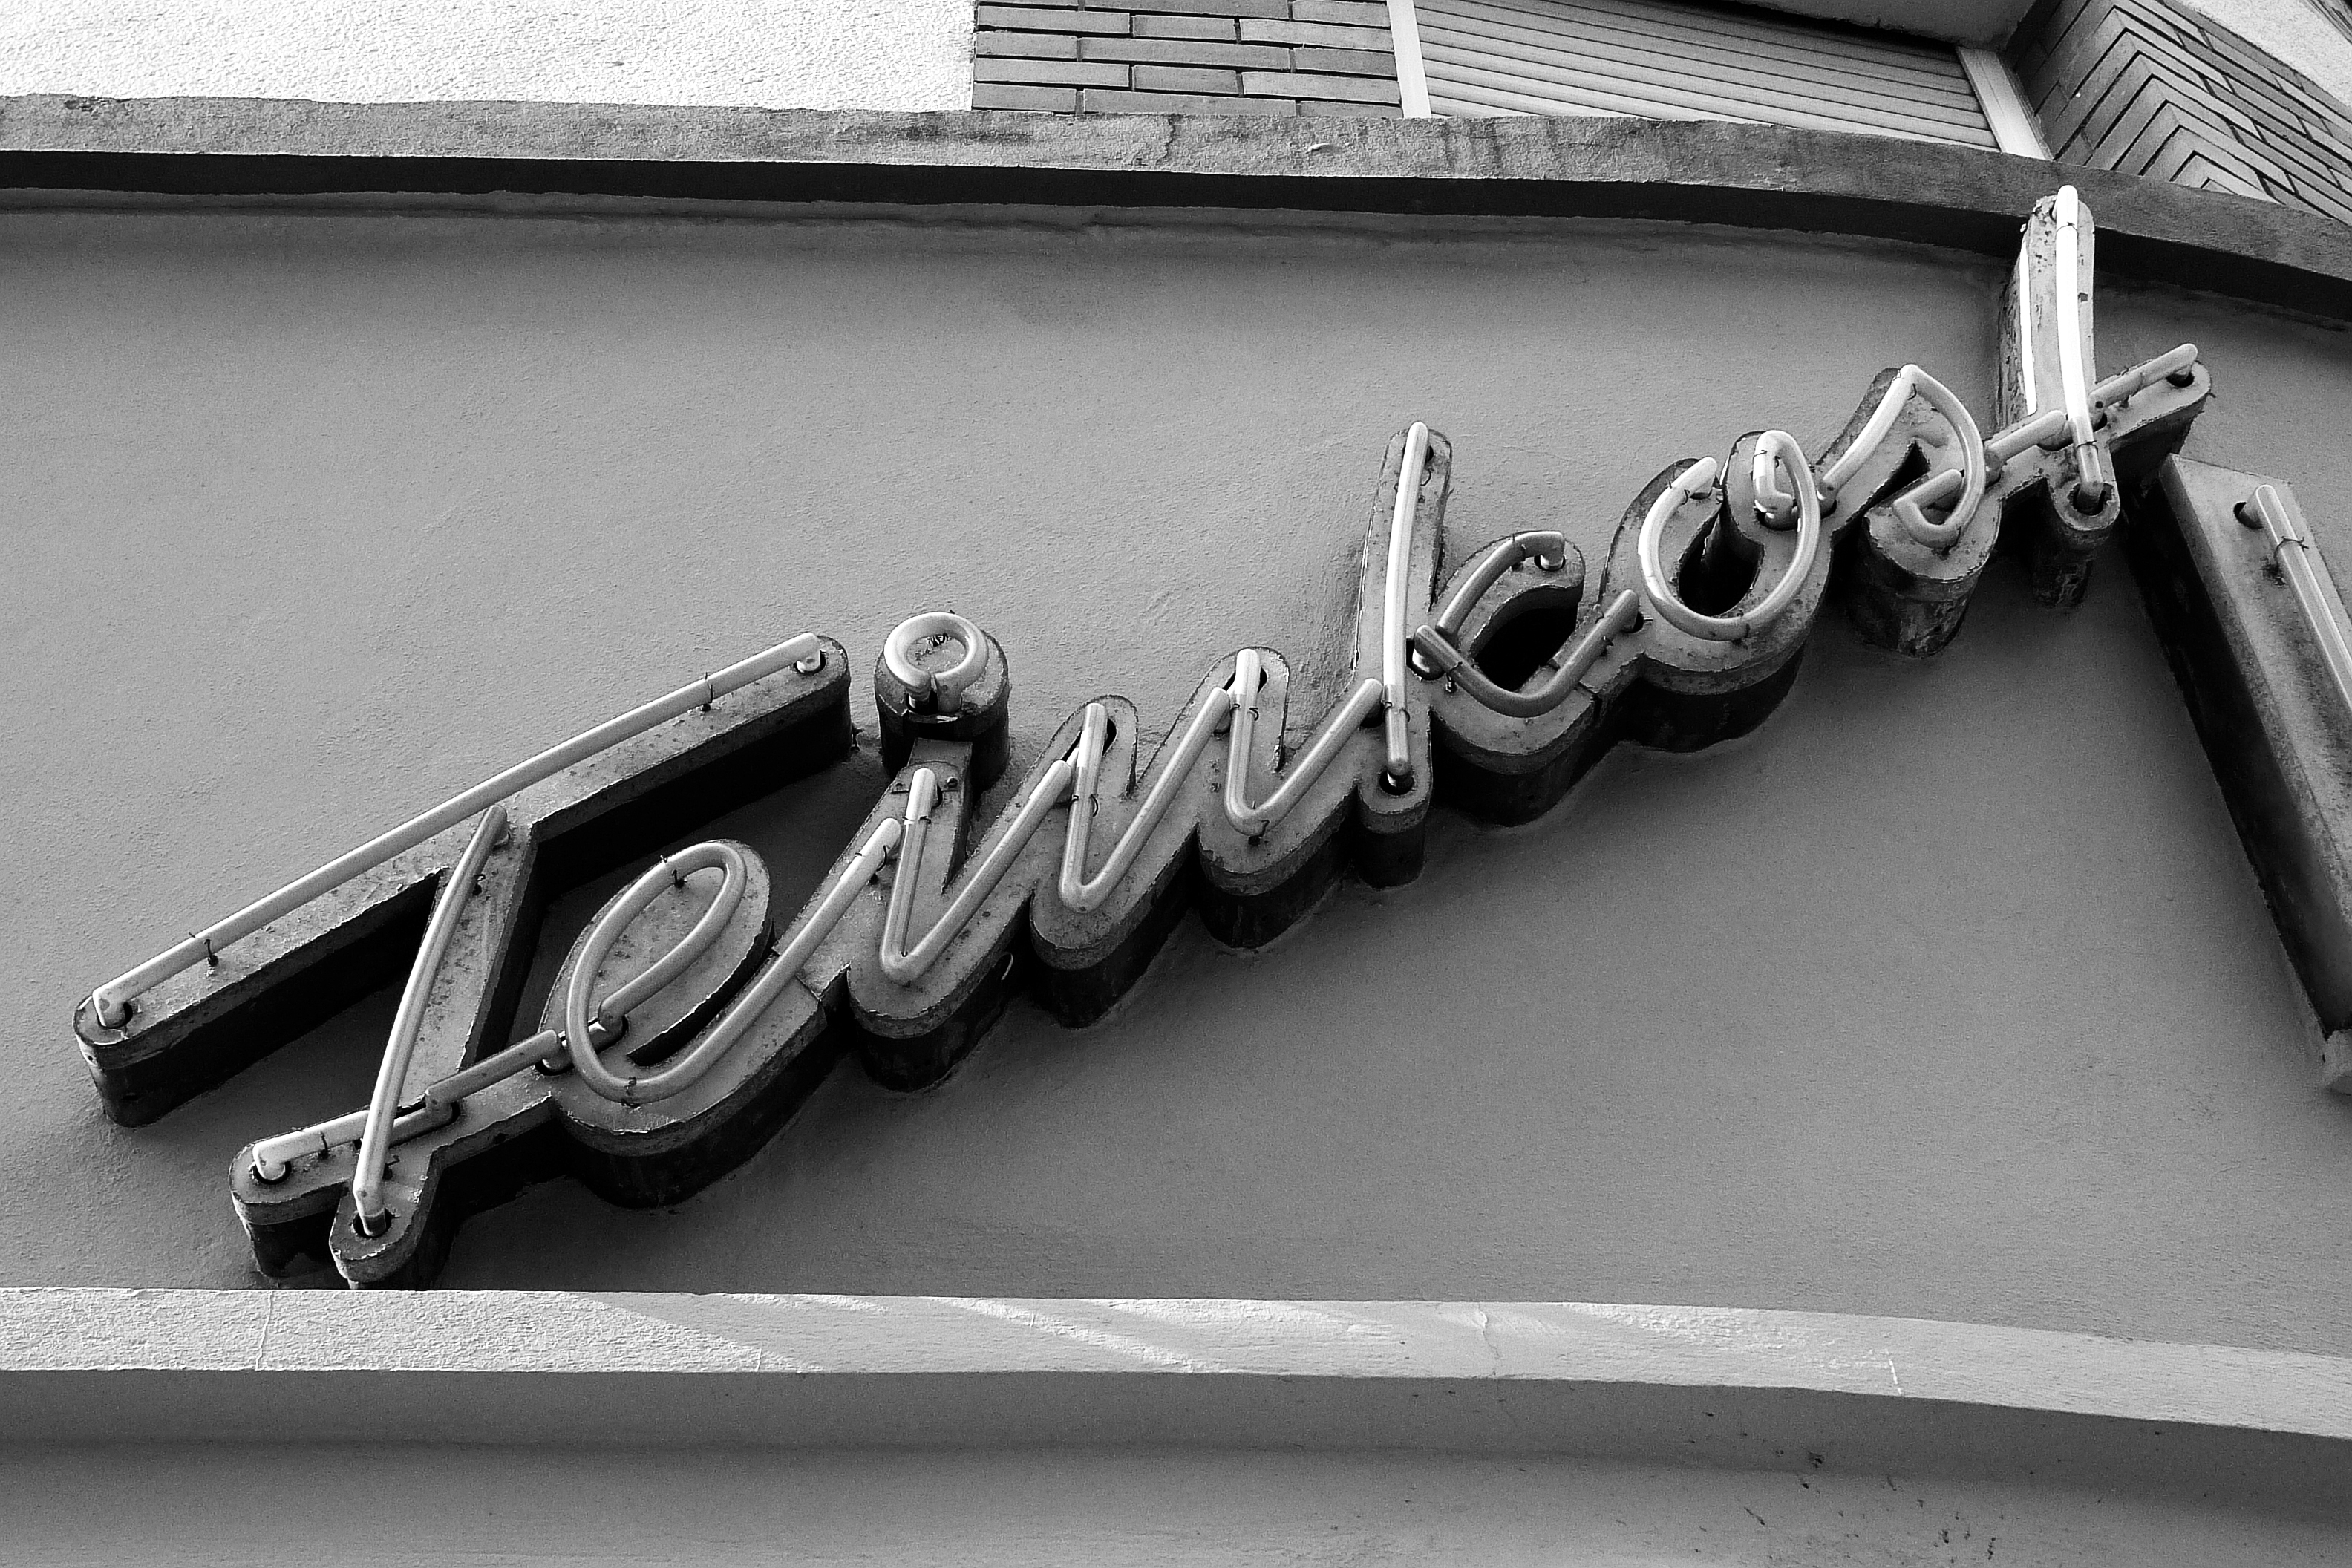
black and white, white, number, line, vehicle, black, monochrome, bw, blackandwhite, blackwhite, germany, alemania, allemagne, sw, schwarzweiss, schwarzweis, shape, germania, ludwigshafenamrhein, ludwigshafen, schwarzweissfotografie, schwarzweisfotografie, ludwigshafenrhein, ludwigshafenrh, ludwigshafenarhein, monochrome photography, automotive exterior